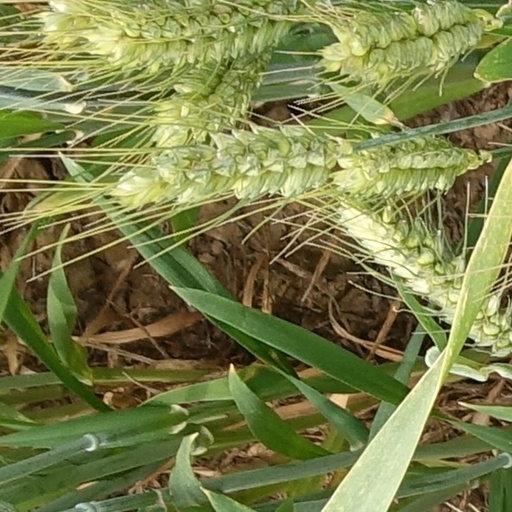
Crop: wheat